Stegoceras

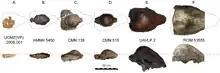
Growth series of "S. validum" skulls, according to Schott et al., 2011

Several explanations have historically been proposed for the variation seen in the skulls of "Stegoceras" and other pachycephalosaurs. Brown and Schlaikjer suggested that there was sexual dimorphism in the degree of doming, and hypothesized that flat-headed specimens such as AMNH 5450 ("Ornatotholus") represented the female morph of "Stegoceras". This idea was supported by a 1981 morphometric study by Champan and colleagues, which found that males had larger and thicker domes. After other flat-headed pachycephalosaurs were discovered, the degree of doming was proposed to be a feature with taxonomic importance, and AMNH 5450 was therefore considered a distinct taxon from 1979 onwards. In 1998, Goodwin and colleagues instead proposed that the inflation of the dome was an ontogenetic feature that changed with age, based on a histological study of an "S. validum" skull that showed the dome consisted of vascular, fast-growing bone, consistent with an increase in doming through age. These authors found that the supposedly distinct features of "Ornatotholus" could easily be the results of ontogeny.